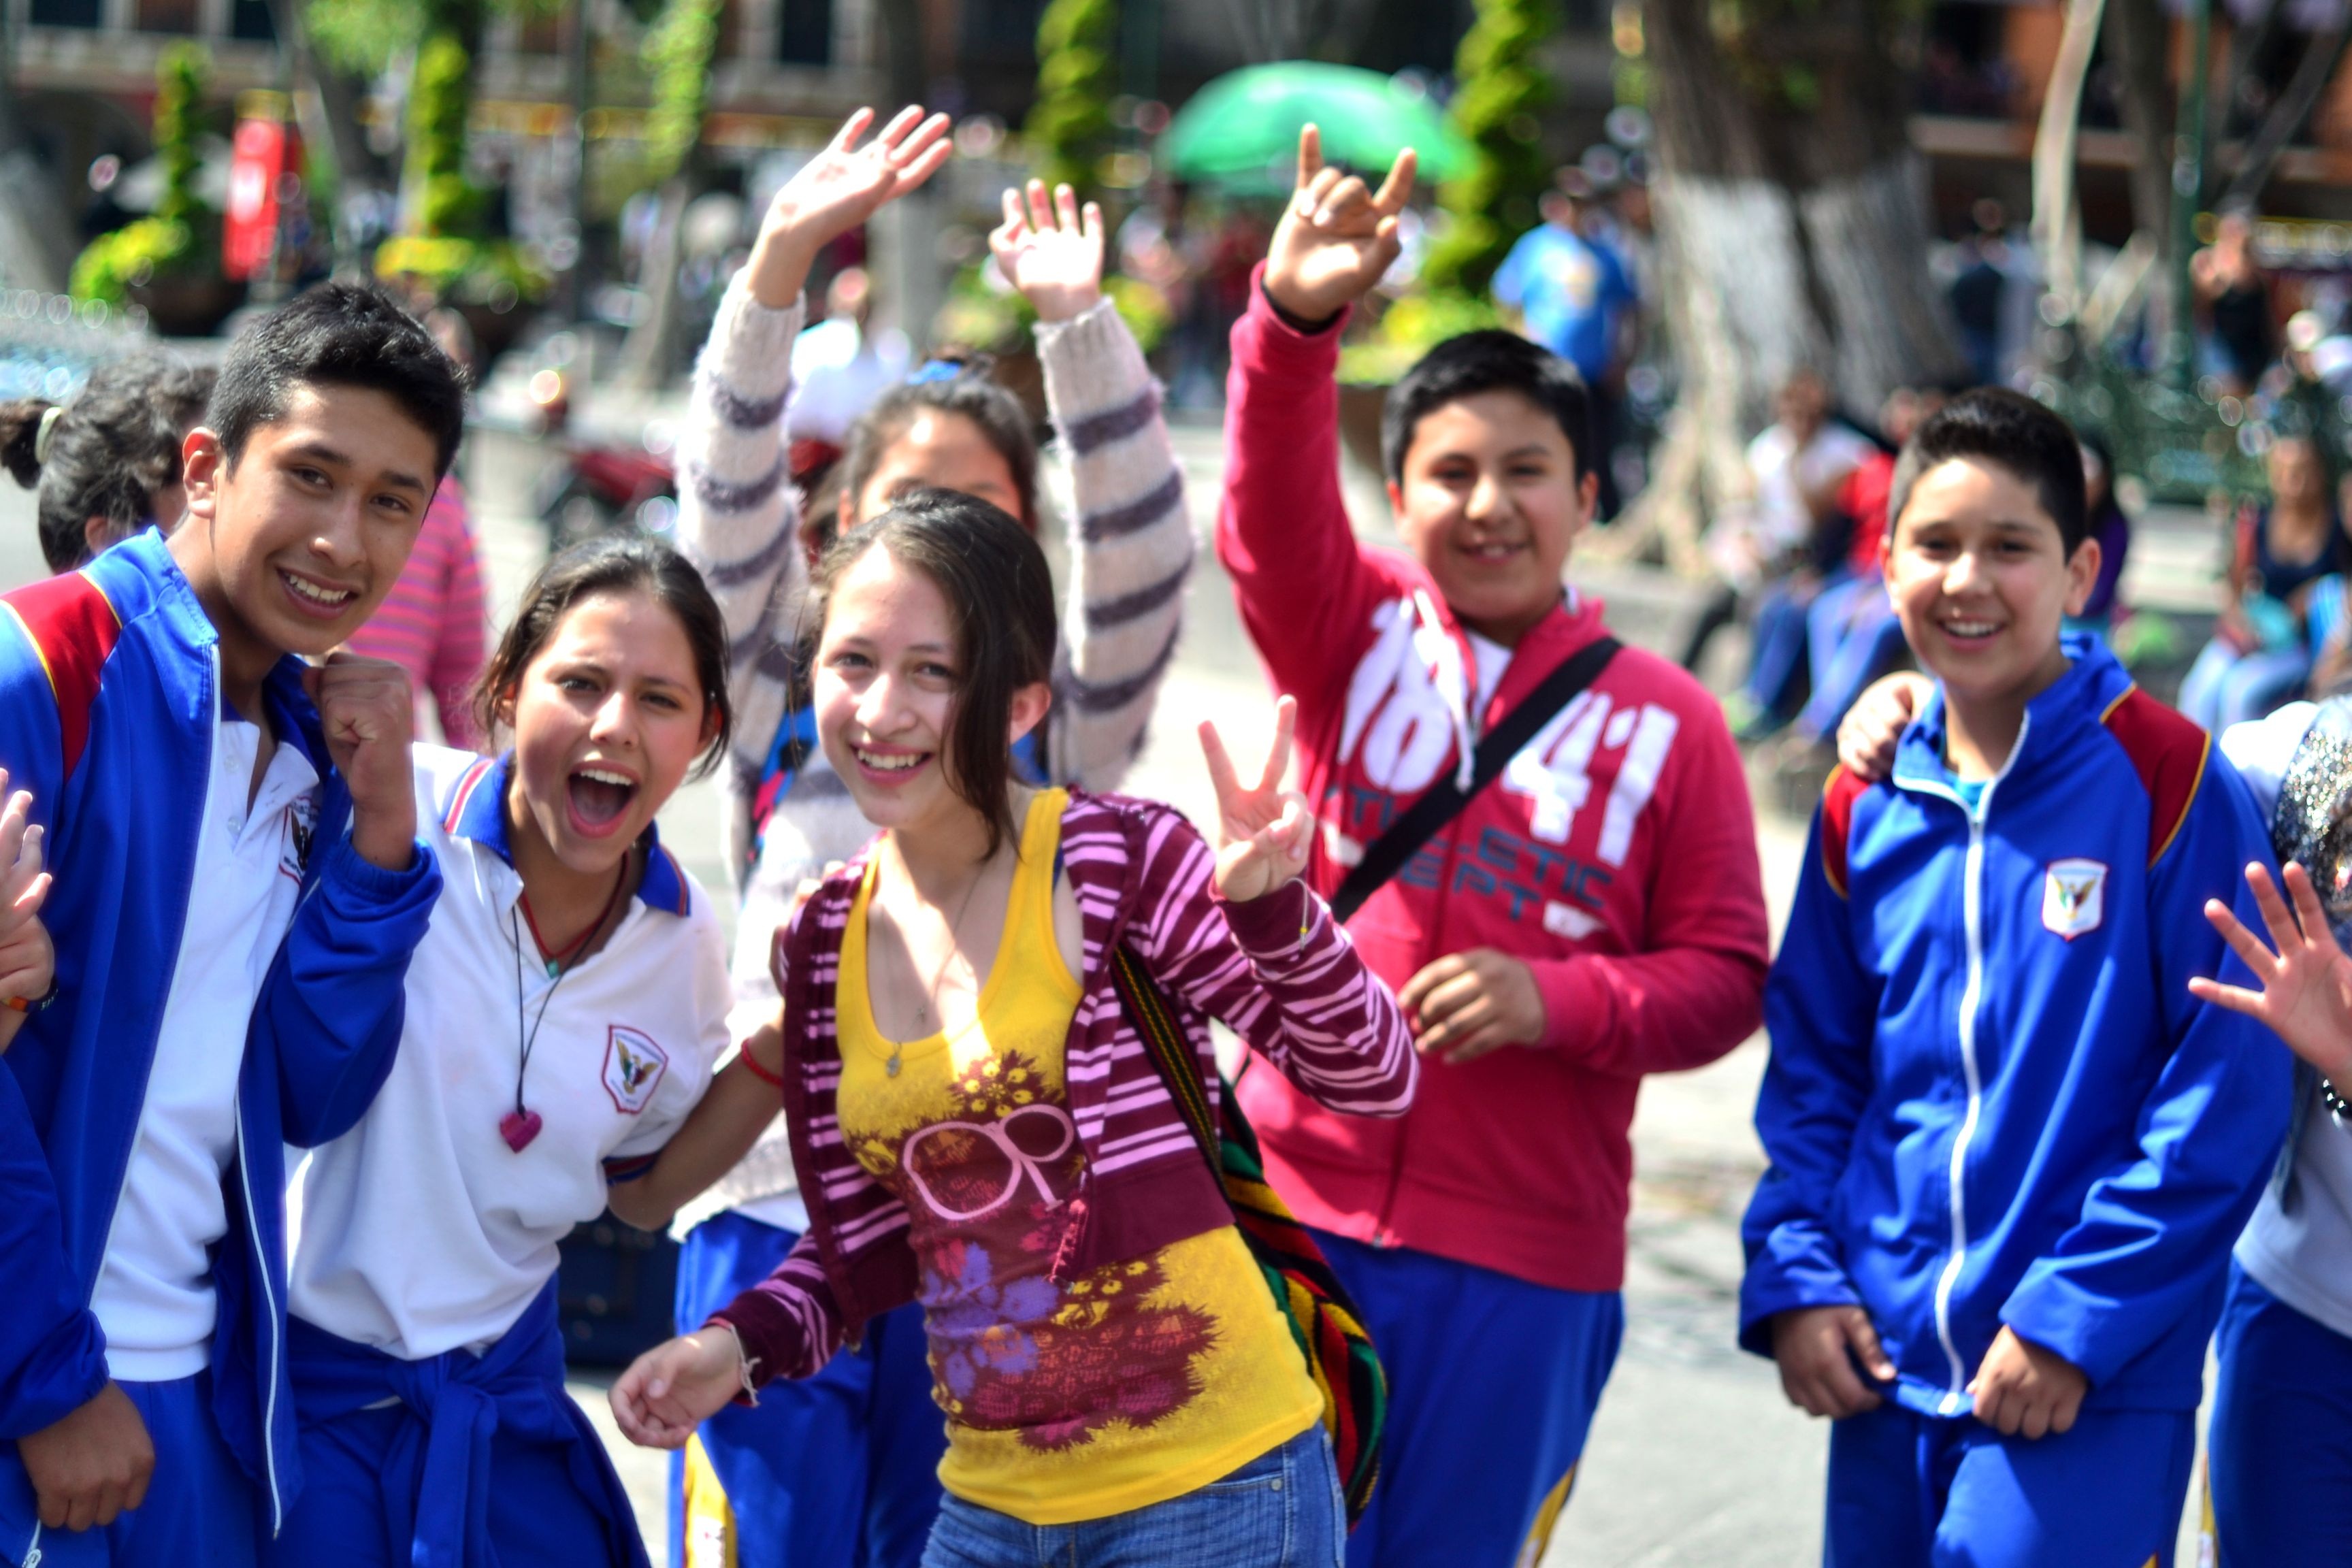
young, students, sports, endurance, teens, fellow